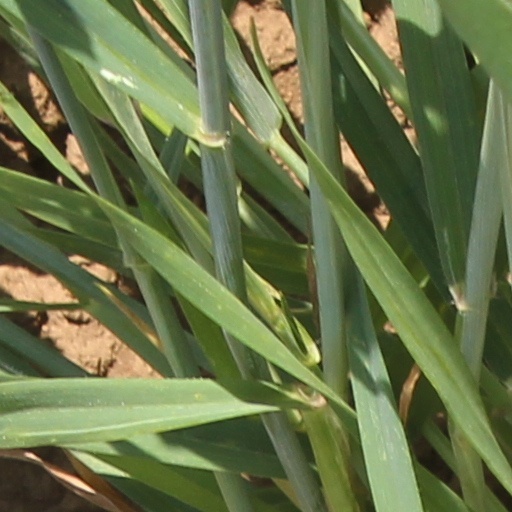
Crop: wheat